Kara Hayward

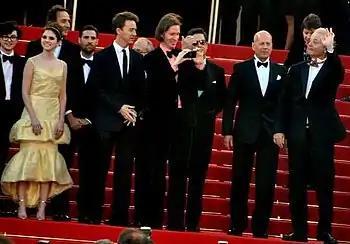
Hayward (left) with Moonrise Kingdom cast (Cannes 2012)

Kara Hayward (born November 17, 1998) is an American actress. She is known for her lead role as Suzy Bishop in the 2012 feature film "Moonrise Kingdom", which earned her a nomination for the Young Artist Award for Best Leading Young Actress in a Feature Film in 2013. Two years later, she played Emily Parris, one of the lead roles in "The Sisterhood of Night."